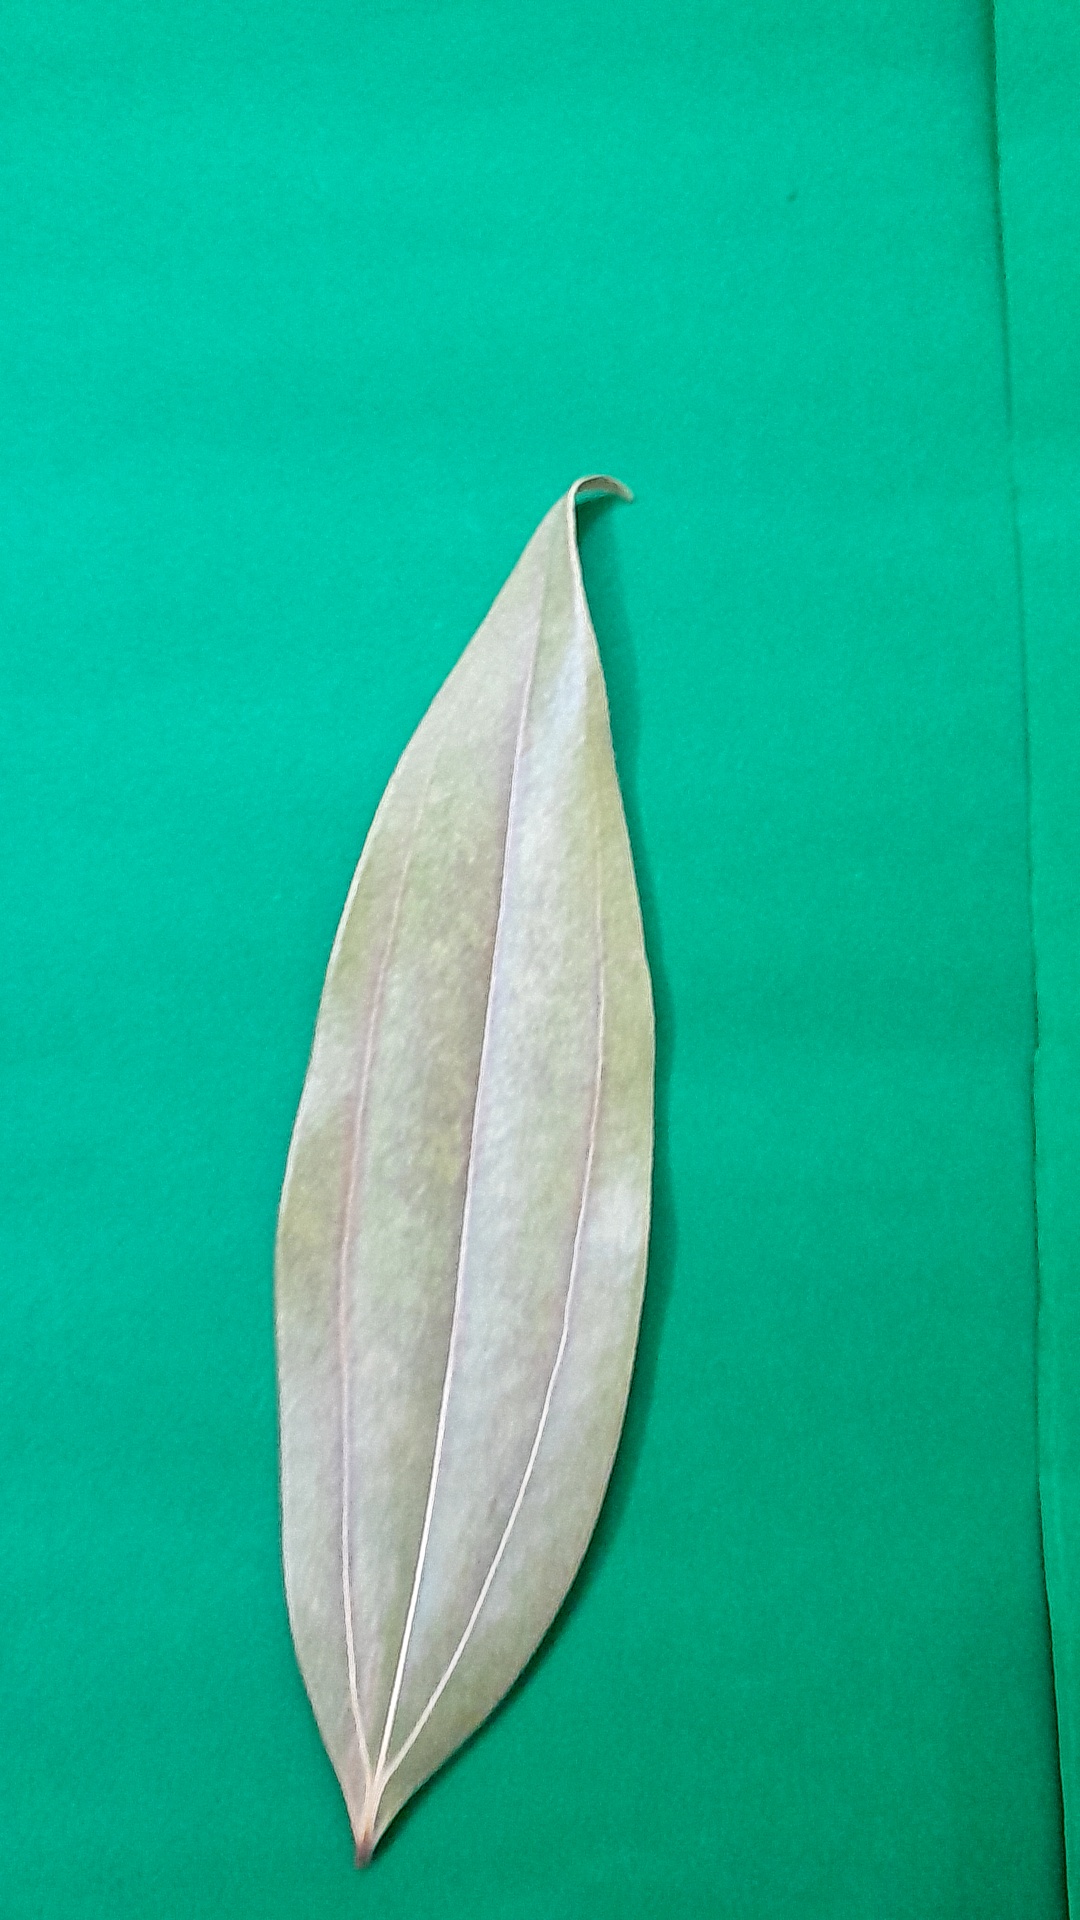
Label: Dry Leaf